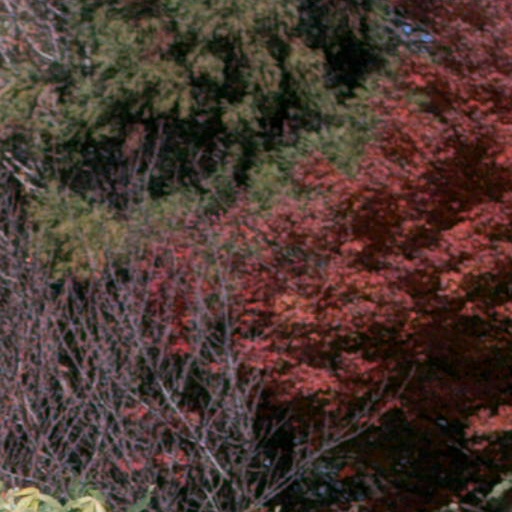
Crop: cassava